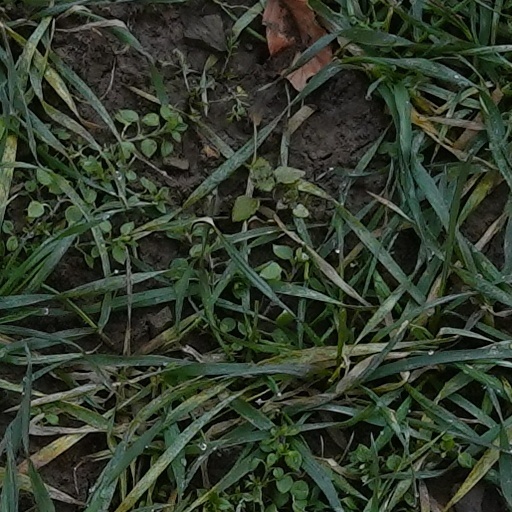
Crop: wheat